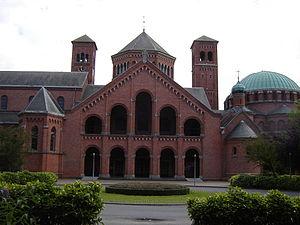
Cet article présente la liste des prieurés en Belgique. Pour mémoire, un prieuré a une vocation monastique et est placé sous l'autorité d'un prieur. Il est le plus souvent subordonné à une abbaye plus importante. La présente liste, par ordre alphabétique, comprend tous les prieurés de Belgique, passés ou toujours en activité, indépendants comme dépendants d'une abbaye. Elle indique, en outre, pour chaque édifice religieux, sur trois ou quatre lignes, sa localisation, la date et l'origine de sa fondation, son ordre religieux de rattachement et la situation actuelle de l'édifice.
L'abbaye Saint-André de Bruges est un monastère de moines bénédictins fondé à Bruges sous la forme d'un prieuré, dans le quartier Sint-Andries, au début du XIIᵉ siècle, par Robert II de Flandre. En 1185, le prieuré est élevé au rang d'abbaye, laquelle devient indépendante de son abbaye-mère, l'abbaye d'Affligem, en 1188.
La congrégation de l'Annonciation de la Vierge Marie est une union d'abbayes et de maisons bénédictines autonomes formée au sein de la confédération bénédictine en 1920. Elle regroupe actuellement 38 maisons. Son abbaye territoriale, ou archi-abbaye, se trouve à Trèves en Allemagne et elle est dirigée depuis 2004 par le T.R.P. Ansgar Schmidt.